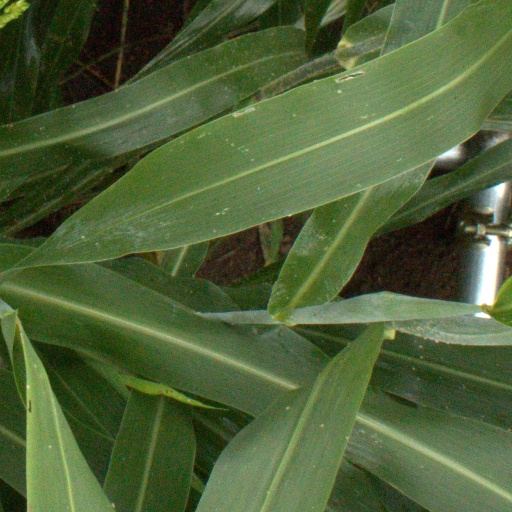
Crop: sorghum